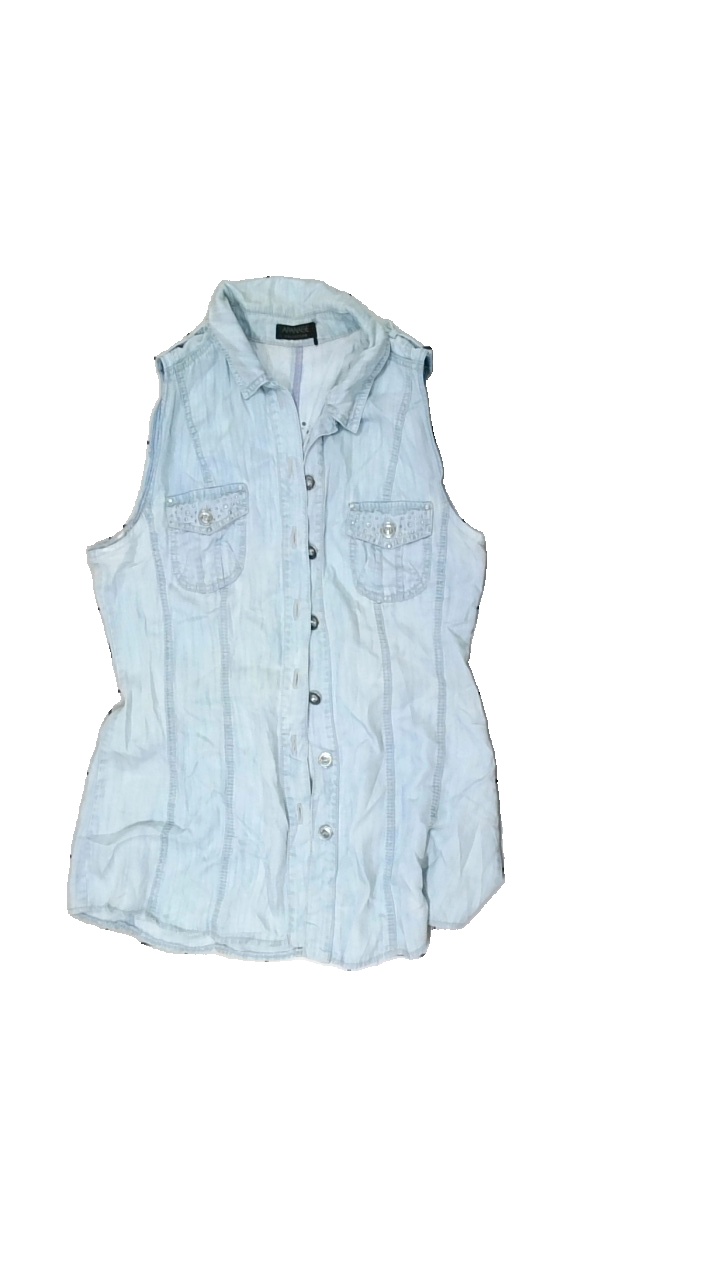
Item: Shirt (Ladies)
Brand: Missing
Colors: Blue
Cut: Regular
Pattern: Metallic
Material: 100% Viscose
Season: All
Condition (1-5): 3
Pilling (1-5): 5
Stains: Minor
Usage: Export
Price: <50